Venus Callipyge

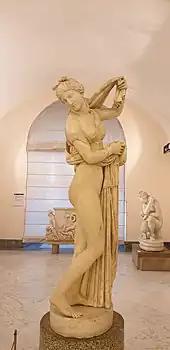
Callipygian Venus (Naples)

The "Venus Kallipygos" in the National Archaeological Museum, Naples is a Roman work in marble, dating to the late 1st century BC. It is considered to be a copy or "paraphrase" of an older Greek statue, probably bronze. This lost original is thought to have been created around 300 BC, near the inception of the Hellenistic period. The marble version's sculptor and provenance are unknown. It was rediscovered, missing its head, in Rome by at least the 16th century. It is sometimes said to have been found in the ruins of Emperor Nero's Domus Aurea, though this is unlikely, as fragments uncovered there contained no evidence of high-quality works of art such as the Venus.